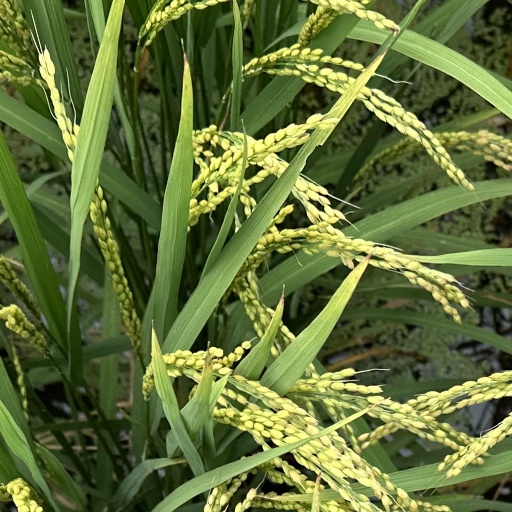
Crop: rice